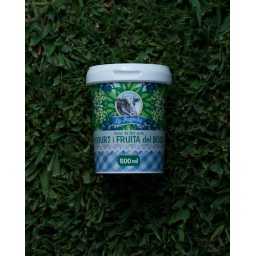
I use my 580 EXII with a white umbrella in the floor next to the icecream